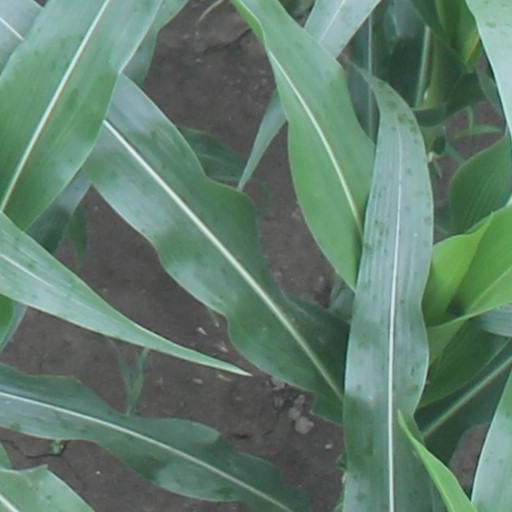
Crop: maize; corn